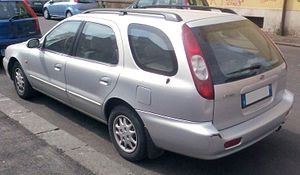
Kia Clarus / Facelift
Kia Clarus var en stor mellemklassebil fra den sydkoreanske bilfabrikant Kia Motors, baseret på den koreanske Kia Credos. Modellen var Kias første store mellemklassebil i Europa. Clarus blev produceret mellem maj 1996 og november 2001, og derefter afløst af den allerede i september 2000 introducerede Kia Magentis.